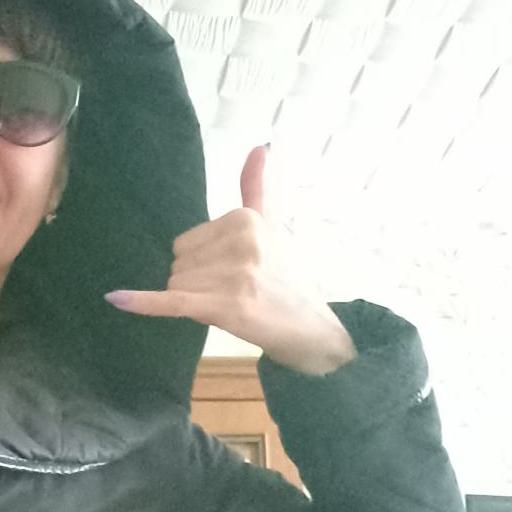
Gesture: call